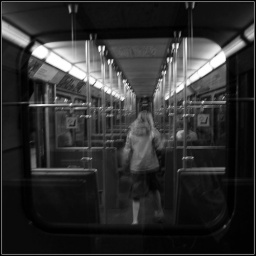
always fond of watching things through glasses, now 3 glasses in this picture,2 windows between trains, 1 viewfinder/lensshot in Munich